Firpo Segura

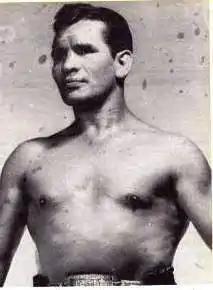
A publicity picture of Segura in his prime.

Francisco Segura García (November 10, 1907 – January 15, 1968) was a Mexican Boxer, Movie actor and "Luchador", or professional wrestler best known under the ring name Firpo Segura, given the name after the Argentine boxer Luis Ángel Firpo. As a boxer he held both the Mexican Light Heavyweight and Heavyweight Championship and as a "luchador" he won the Mexican National Heavyweight Championship on four occasions and the Mexican National Middleweight Championship once. Segura became one of the first Mexican born stars of "Lucha Libre" and is at times referred to as the "First Idol of Lucha Libre" being one of the first Mexican born wrestlers to receive top billing in "lucha libre".